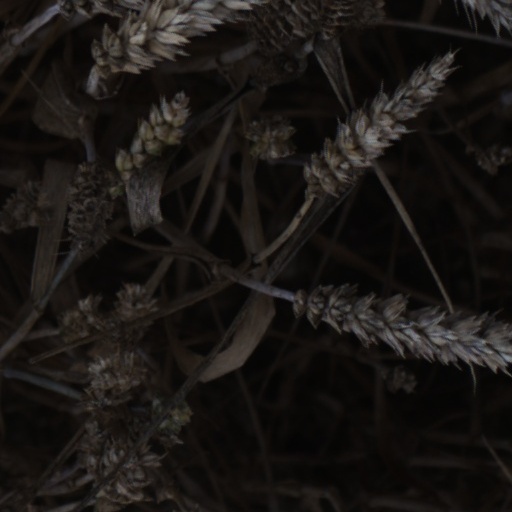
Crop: wheat